Bell state

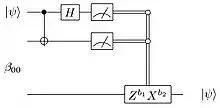
Quantum circuit for teleporting a qubit

Quantum cryptography is the use of quantum mechanical properties in order to encode and send information safely. The theory behind this process is the fact that it is impossible to measure a quantum state of a system without disturbing the system. This can be used to detect eavesdropping within a system.